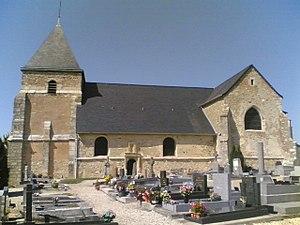
Chavot-Courcourt est une commune française, située dans le département de la Marne en région Grand Est.